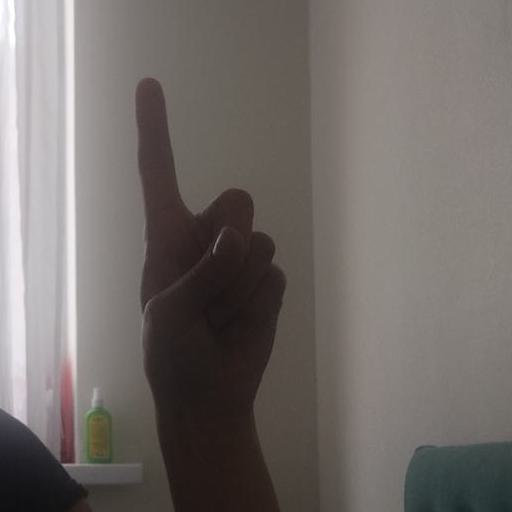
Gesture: one